Four sons of Horus

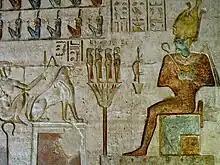
The sons of Horus portrayed on a lotus flower before the throne of Osiris, from the Ptolemaic temple at Deir el-Medina, third century BC

The four sons did not receive the regular cultic worship that major Egyptian deities did, and they appeared exclusively in funerary contexts. They play a minor role in the ritual from the Dramatic Ramesseum Papyrus, whose purpose is uncertain but has commonalities with funerary rites, but they were found most commonly in the tomb itself. From the Middle Kingdom onward, they were almost always portrayed or invoked in the decoration of coffins, sarcophagi, and canopic equipment. During the late New Kingdom, jars that contained shabtis, a common type of funerary figurine, were given lids shaped like the heads of the sons of Horus, similar to the lids of canopic jars.